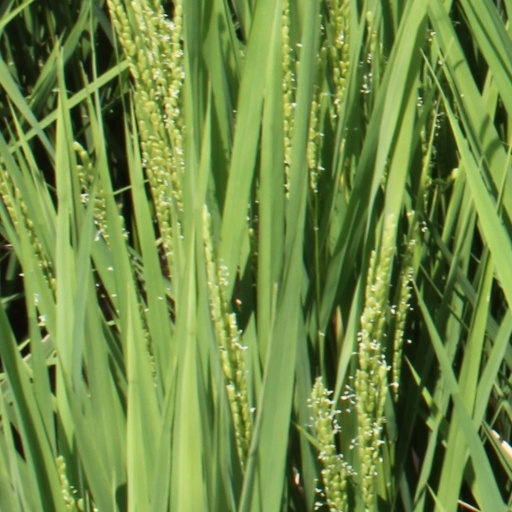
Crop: rice